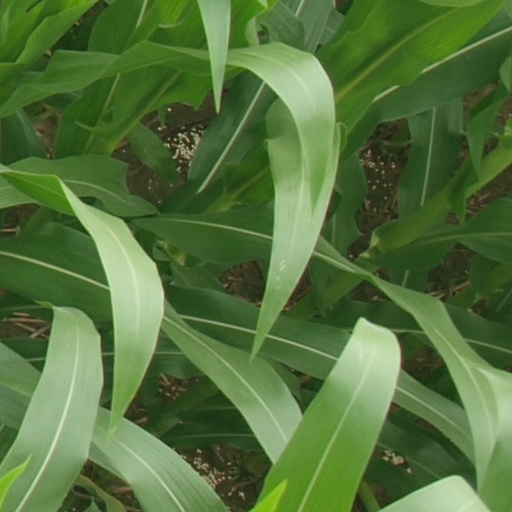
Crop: maize; corn